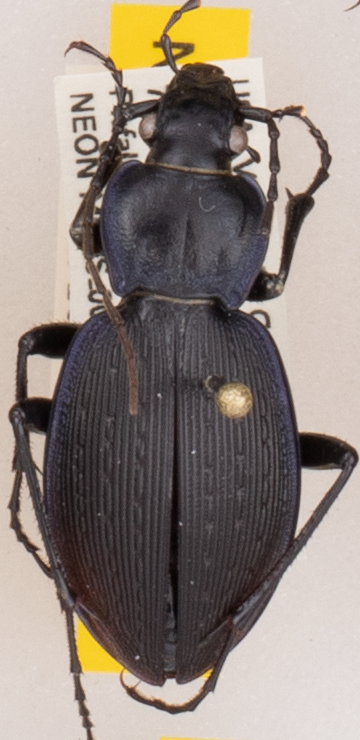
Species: Carabus goryi
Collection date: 2020-07-14
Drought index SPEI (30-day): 0.648
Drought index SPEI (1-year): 1.28
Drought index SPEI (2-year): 2.09